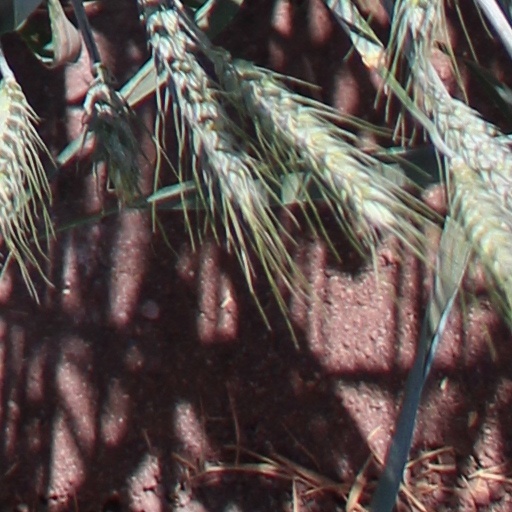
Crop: wheat